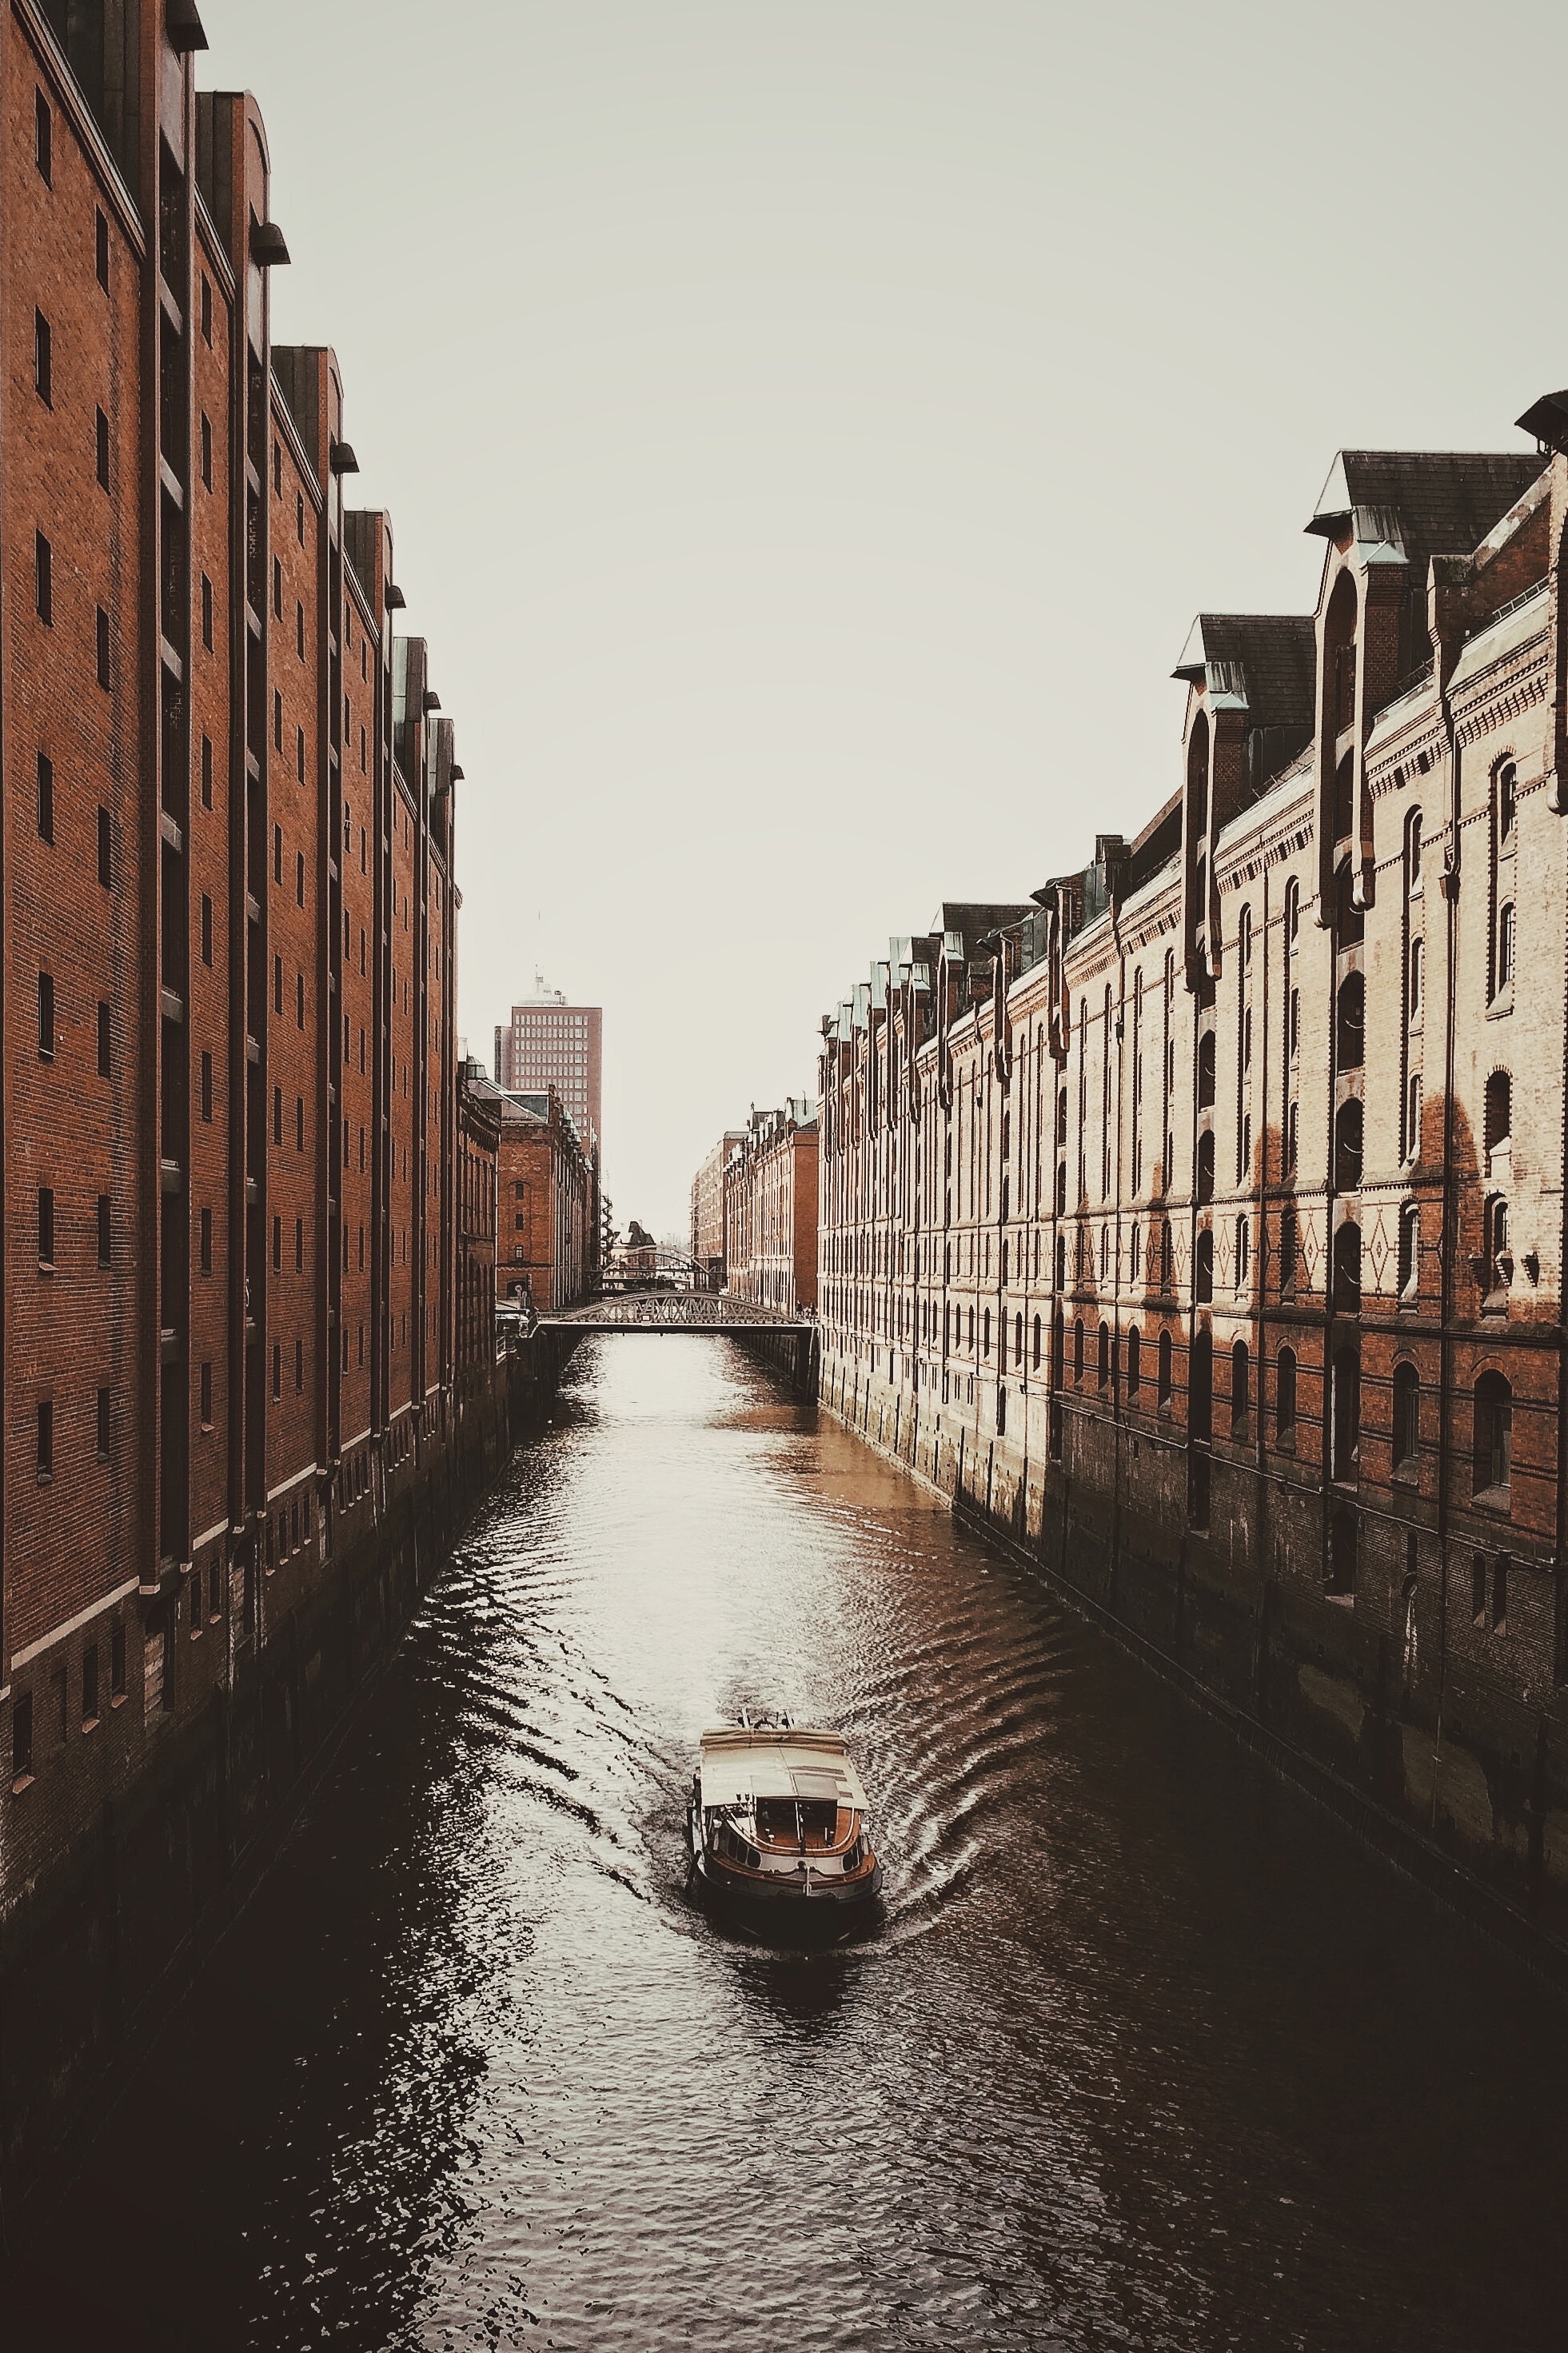
water, sky, town, old, city, river, canal, cityscape, vacation, tourist, travel, europe, reflection, vehicle, romantic, italy, venice, attraction, historic, tourism, waterway, body of water, seas, buildings, houses, boats, bricks, rivers, venezia, day, channel, european, italian, oceans, landmarks, waterways, canals, landform, venetian, venice italy, geographical feature